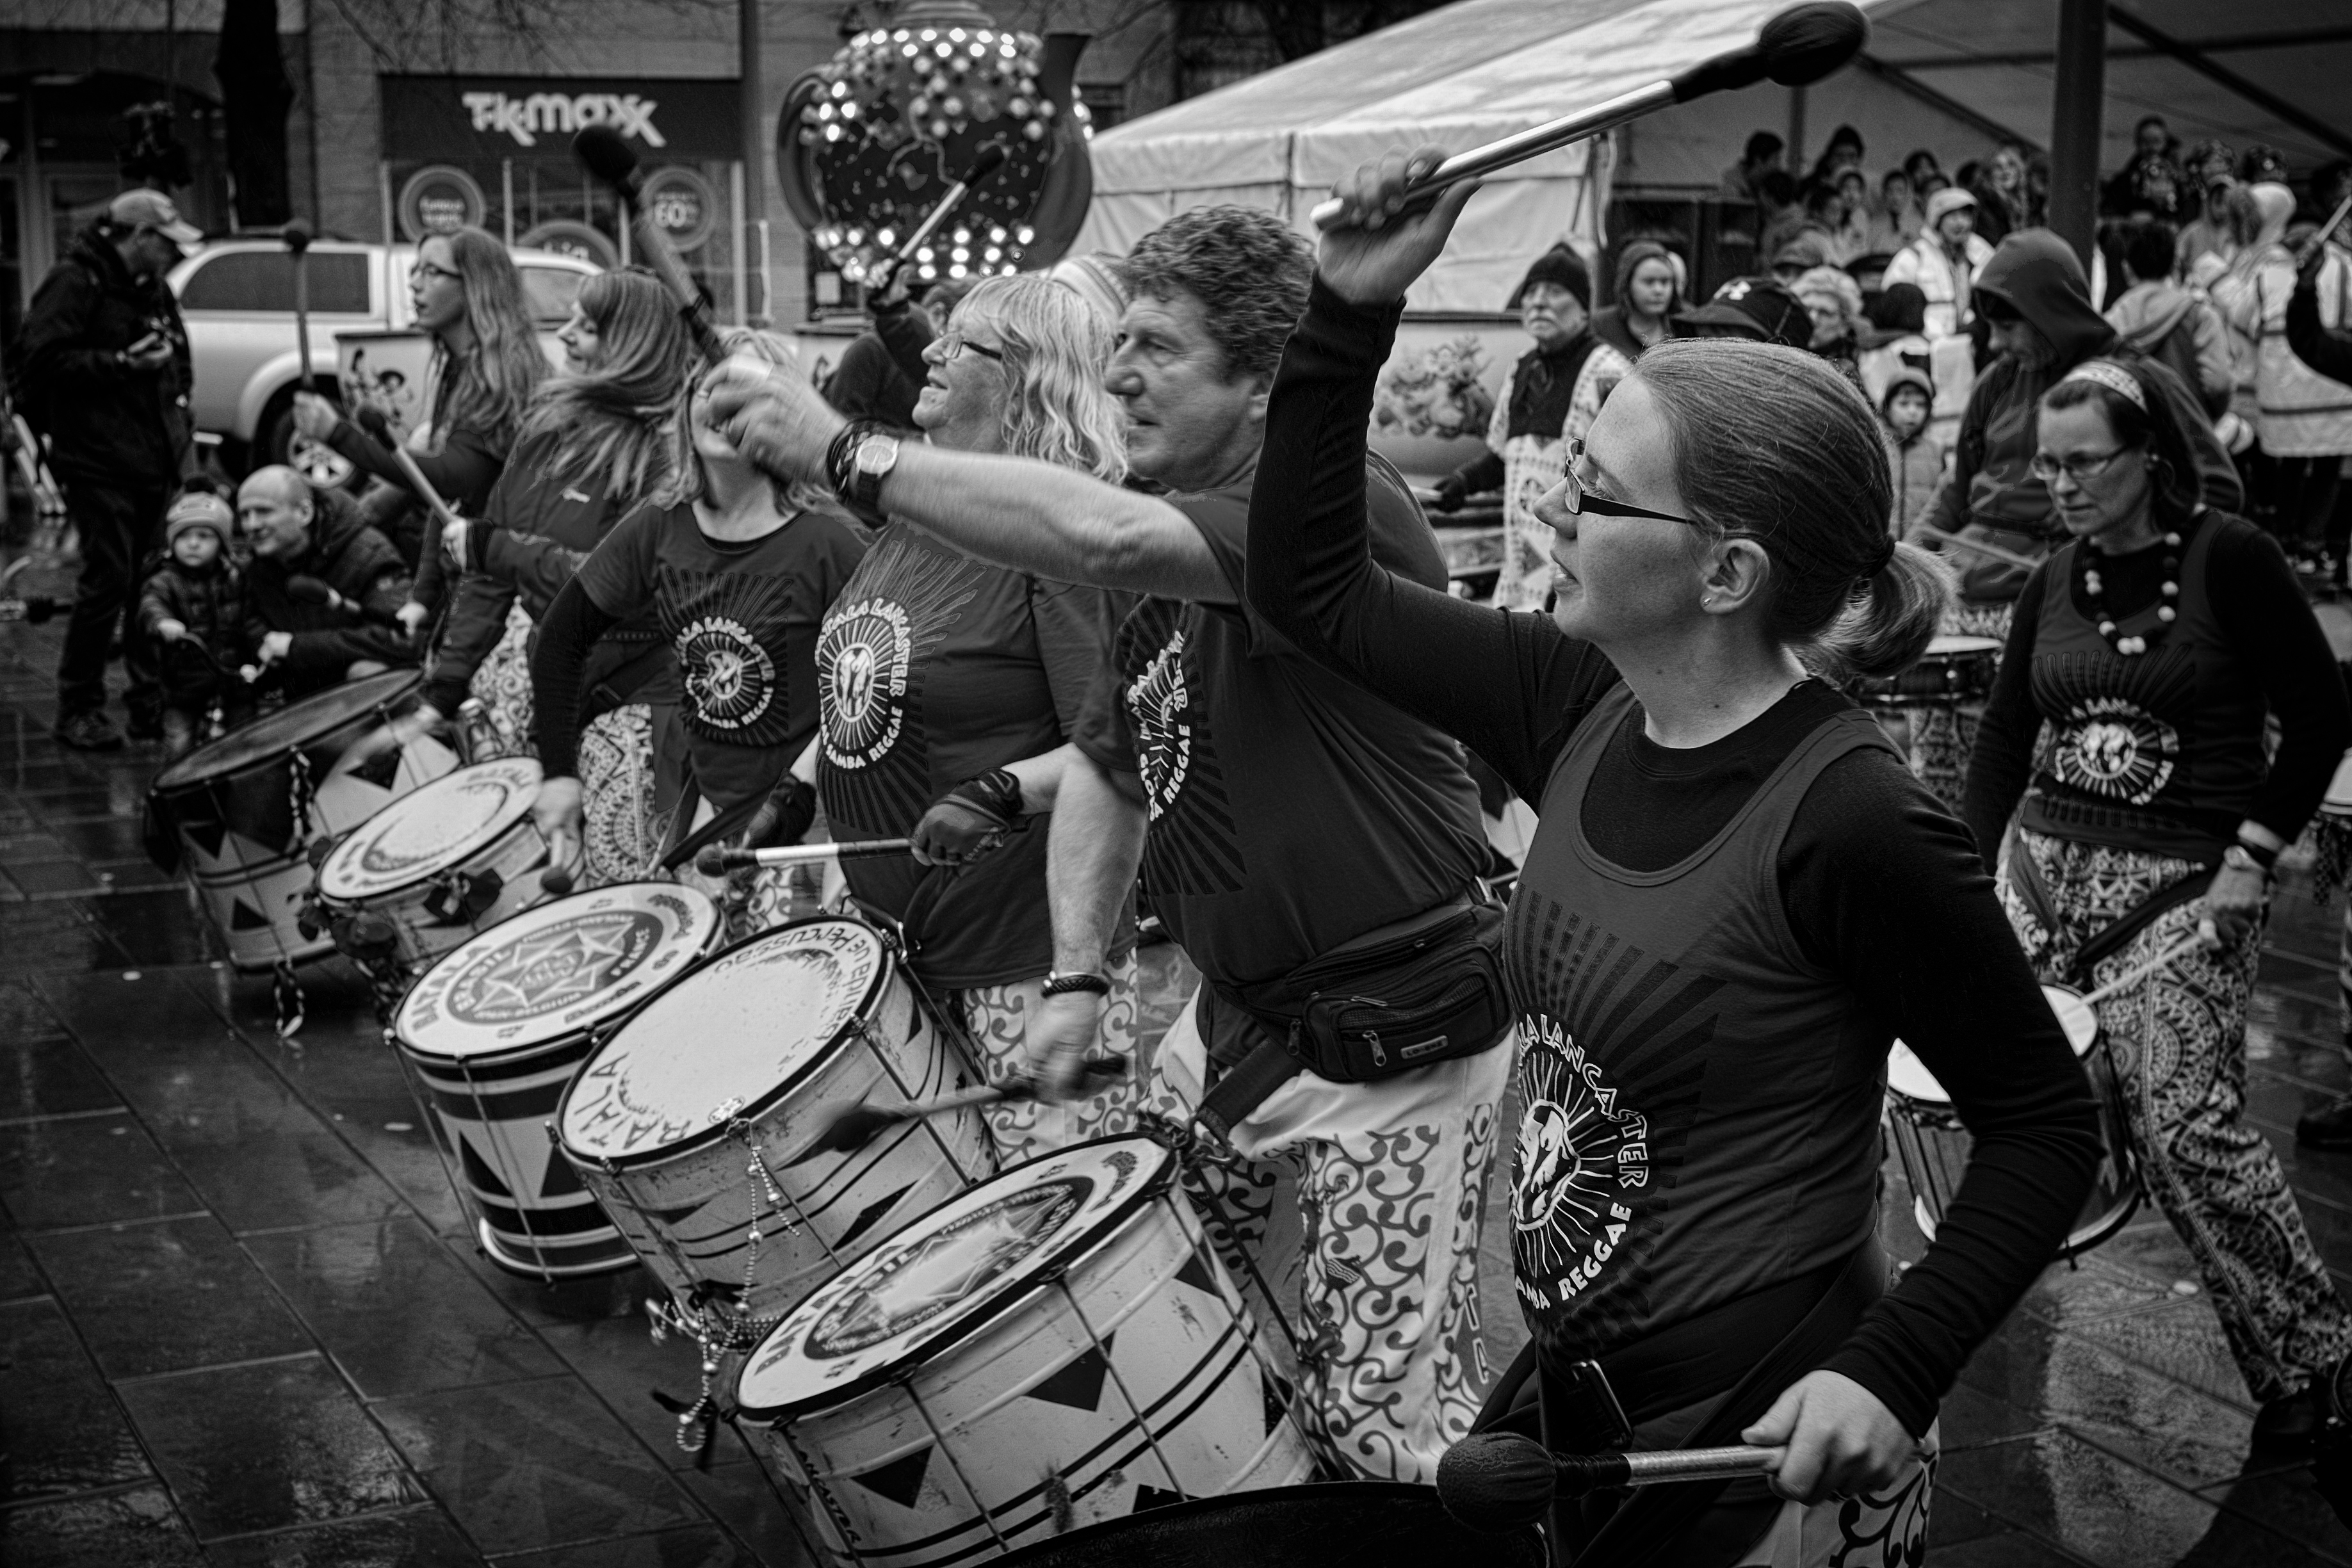
music, black and white, people, crowd, audience, musician, black, monochrome, drum, lancashire, uk, performance, lancaster, drums, drummer, streetperformer, batala, httpbatalalancastercom, monochrome photography, social group, musical ensemble